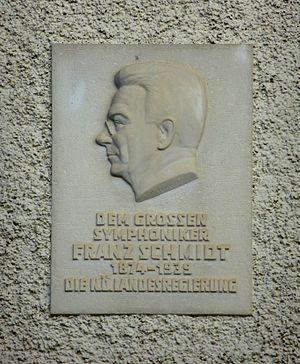
Franz Schmidt est un compositeur post-romantique, pianiste, violoncelliste et pédagogue autrichien.
L'Harmonie du monde est une revue musicale créée par le musicologue Paul-Gilbert Langevin et ses collègues dans les années 1950, dans le cadre de leur association, la Société française Anton Bruckner.